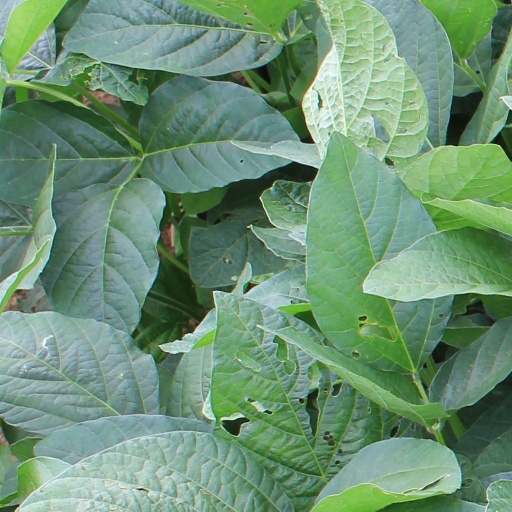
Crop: soybean